Ockrilla

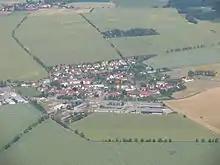
Aerial view Niederau-Ockrilla

Ockrilla, is a village in the district of Meissen, Saxony, Germany. With 633 inhabitants, it is the largest village in the municipality of Niederau.